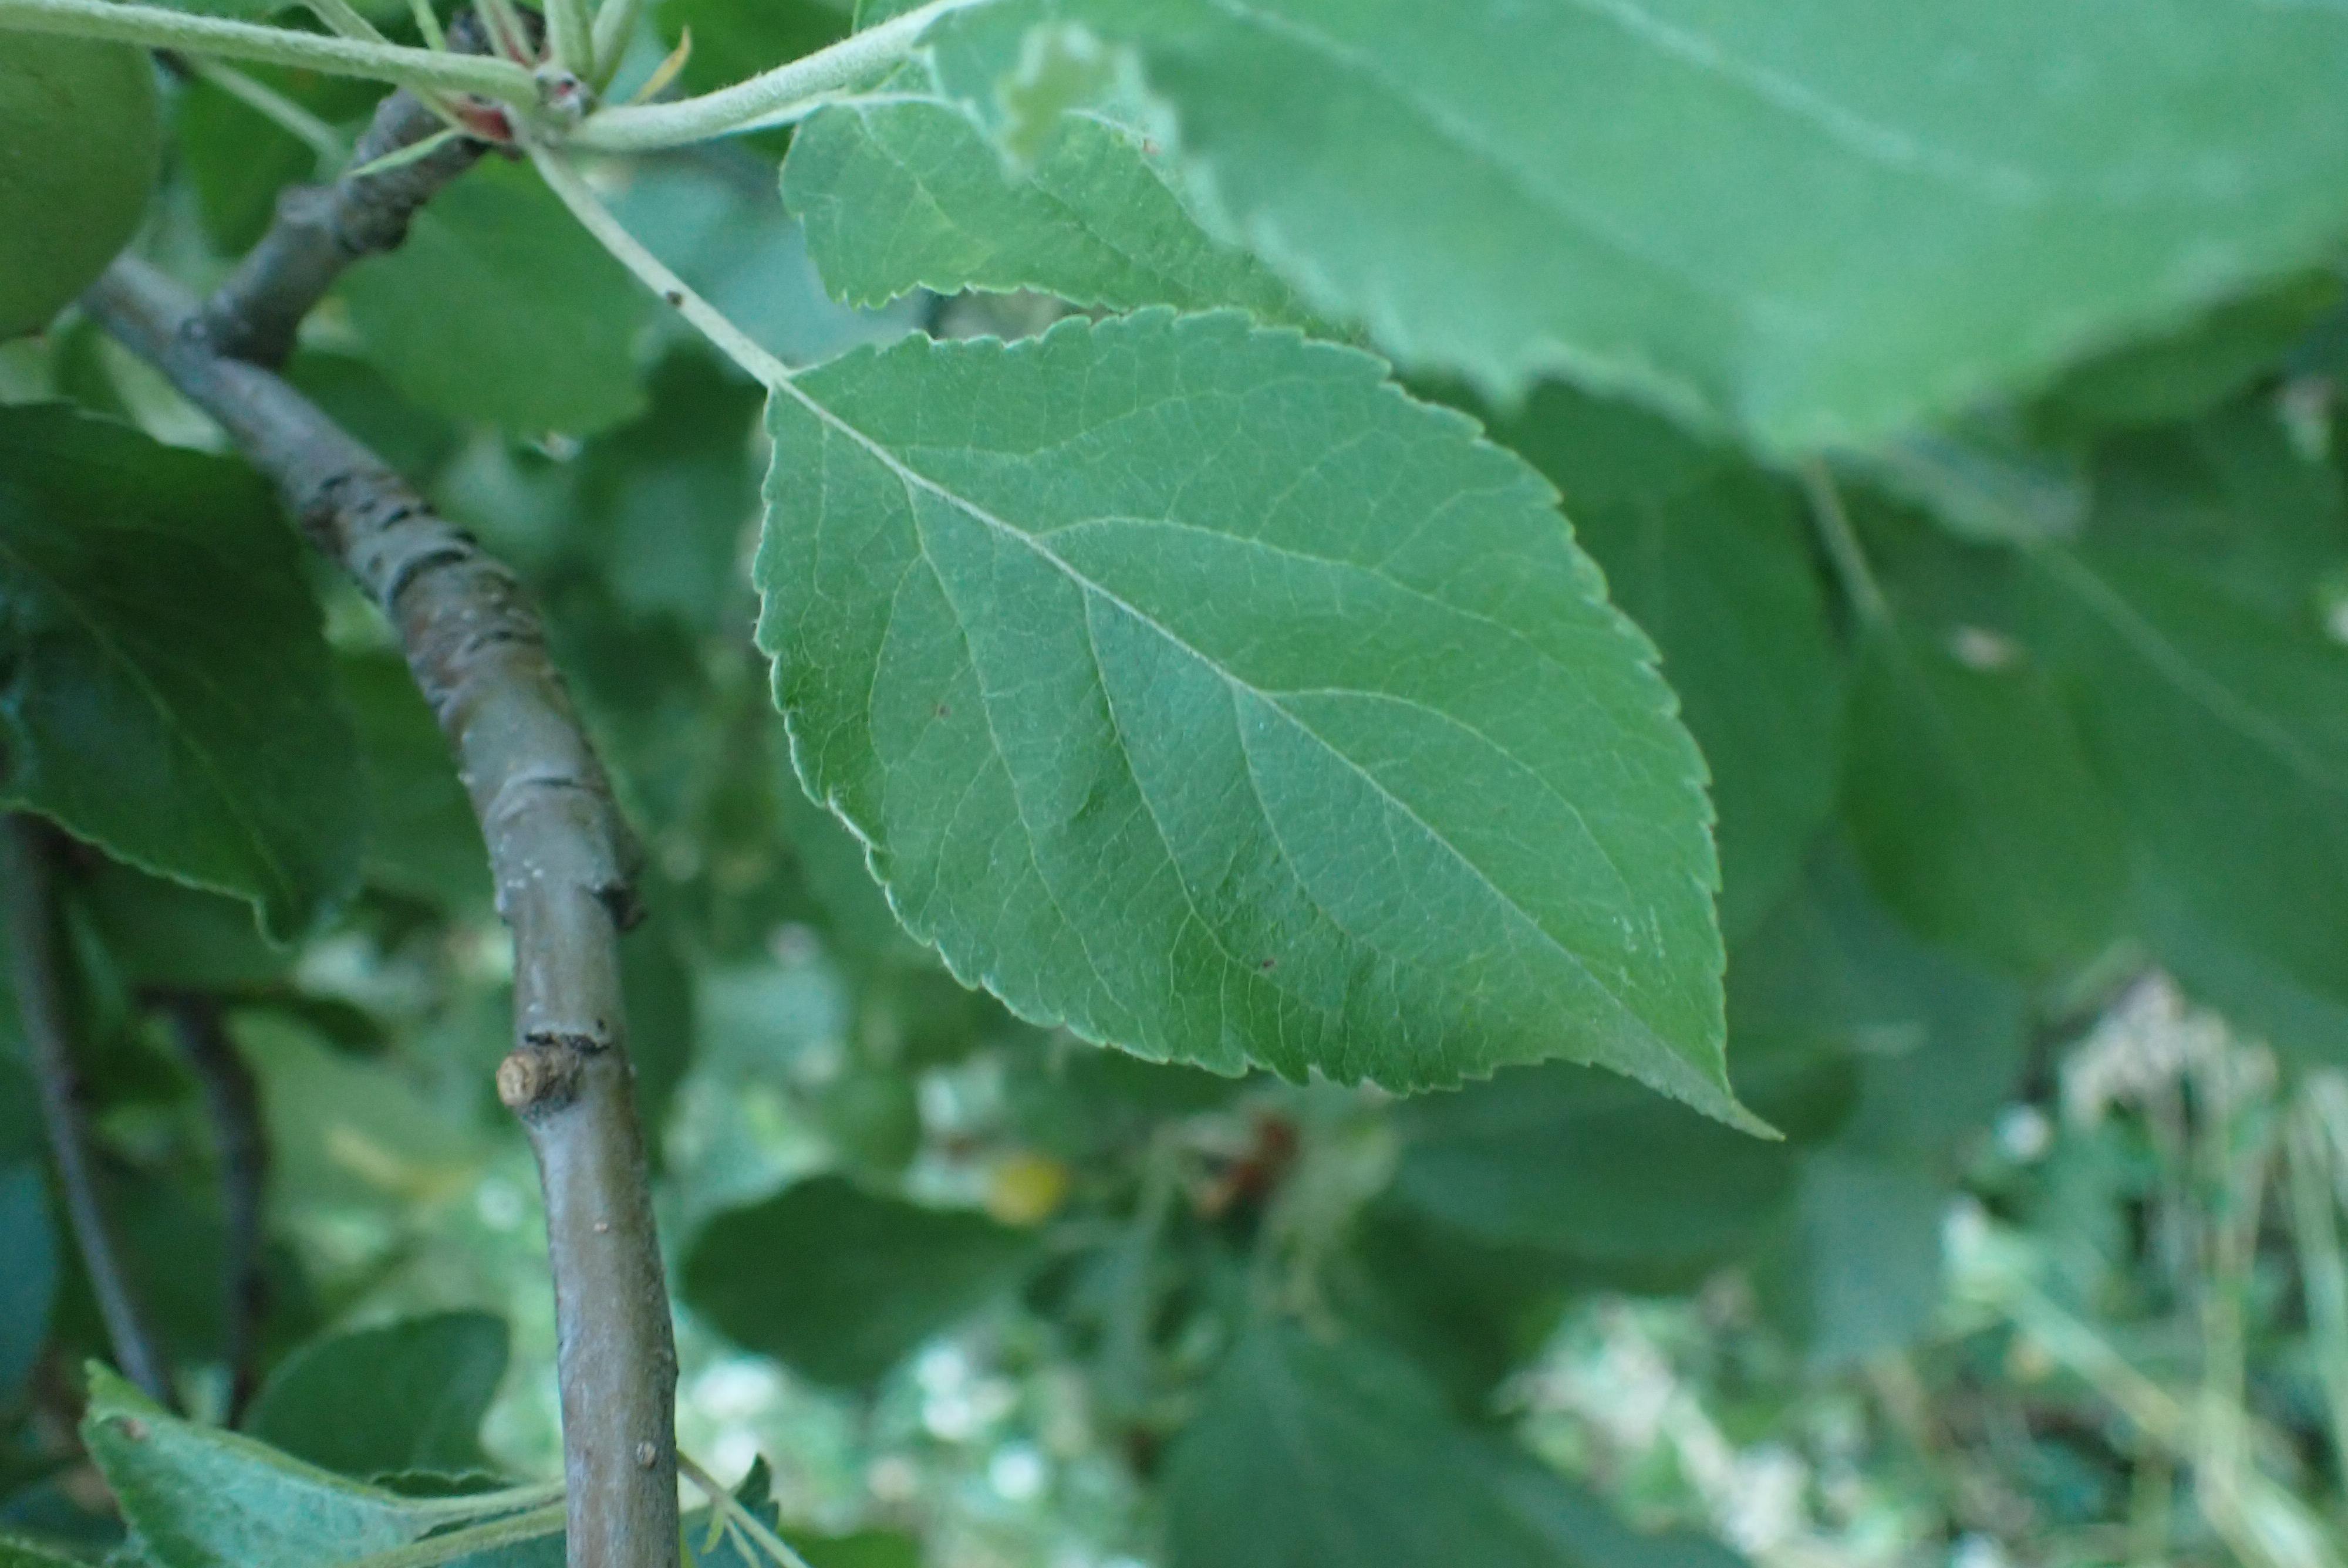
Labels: healthy